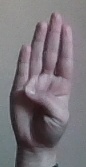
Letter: kaaf